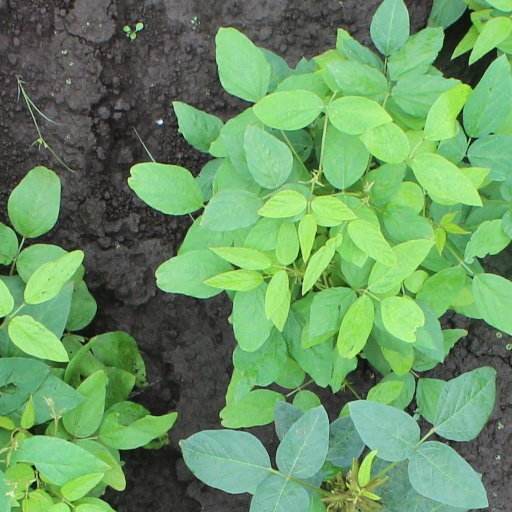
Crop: soybean